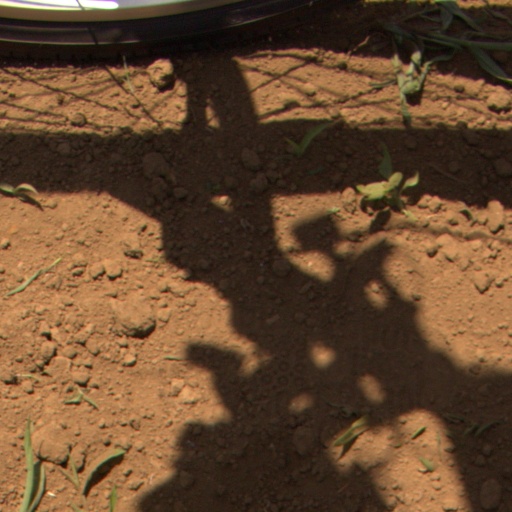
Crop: Jerusalem artichoke